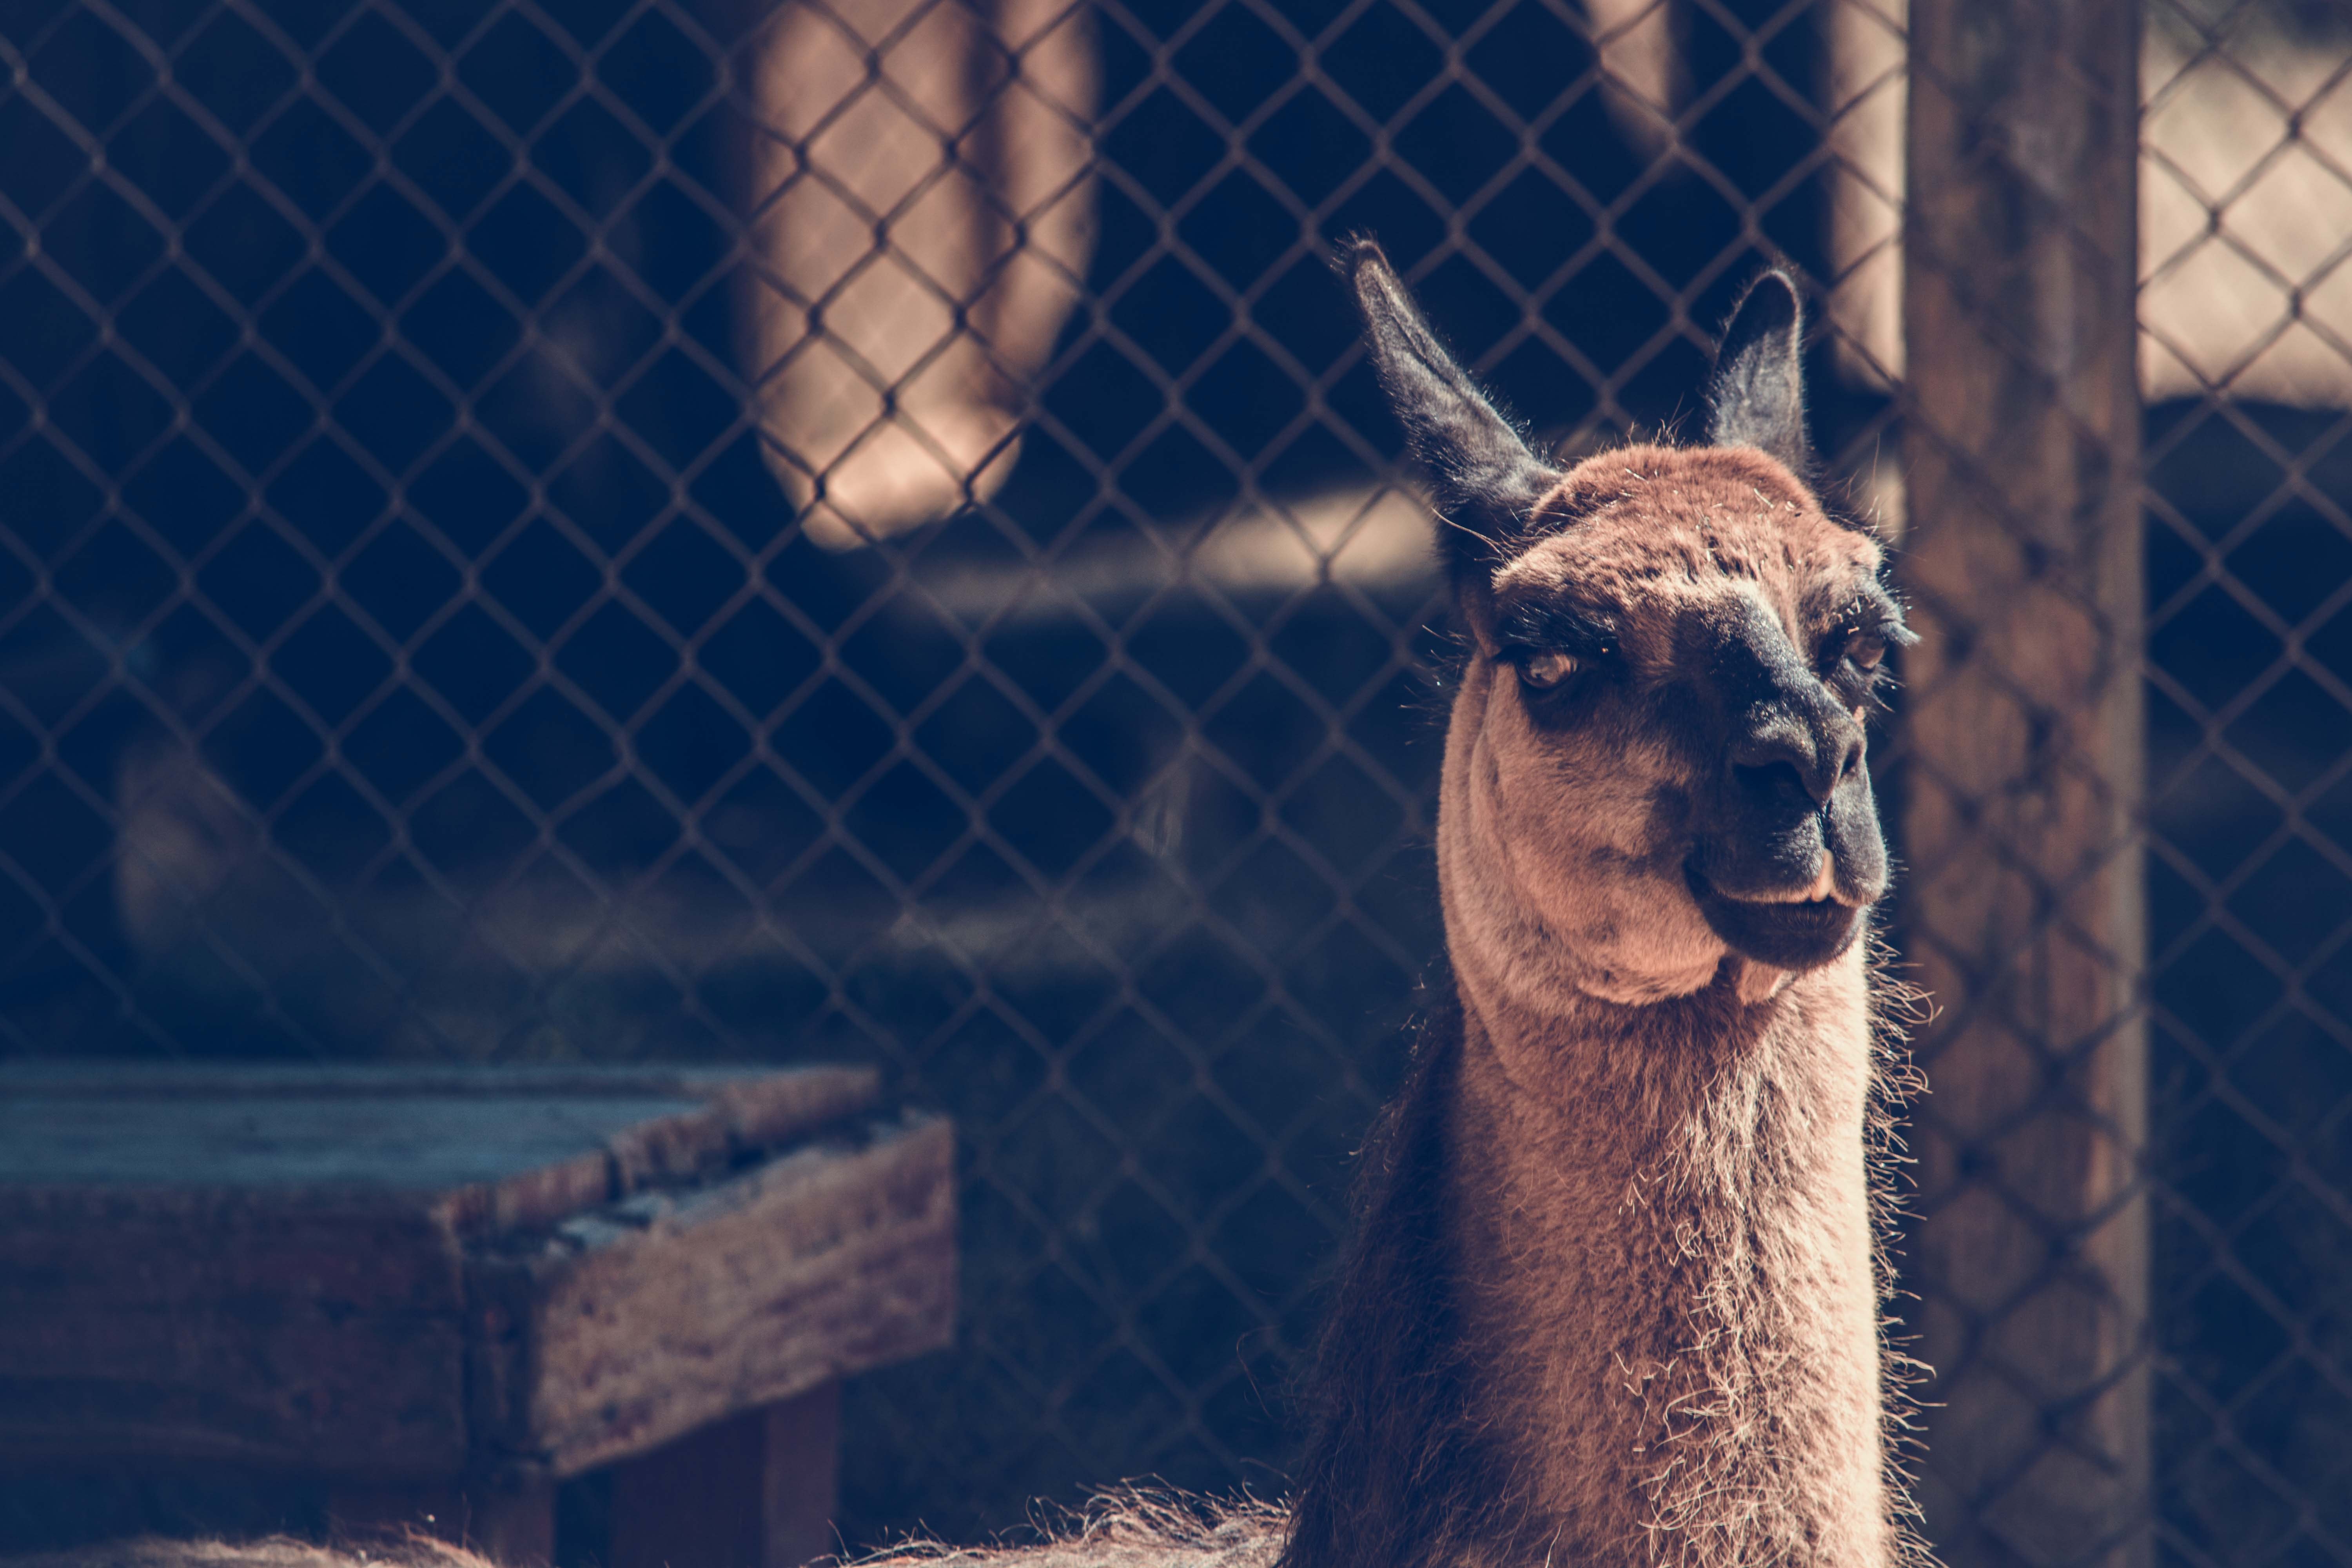
vertebrate, llama, alpaca, camelid, wildlife, terrestrial animal, guanaco, sky, snout, zoo, adaptation, vicuna, livestock, fawn, plant